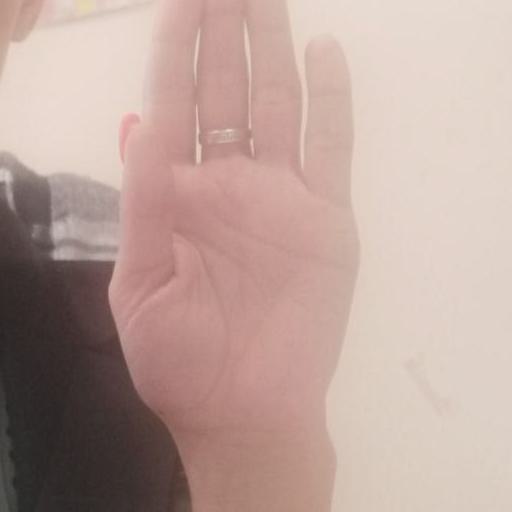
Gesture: stop